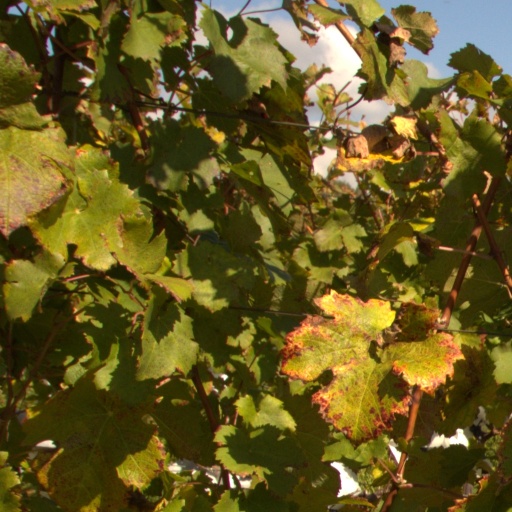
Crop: grape